Highland County, Virginia

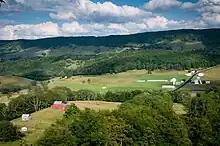
U.S. Route 250 near Hightown

The westernmost valley, the Alleghany Valley, is narrow and situated between Allegheny Mountain to the west and Lantz Mountain to the east. It is drained by Back Creek, a tributary of the Jackson River, in the southern section of the county and is drained by Straight Fork to the north. The Laurel Fork runs to the west of Alleghany Valley, joining the Straight Fork in Pendleton County, West Virginia to the north to form the North Fork South Branch Potomac River. The Bluegrass Valley contains the headwaters of the Jackson River south of U.S. 250 and the South Branch Potomac River to the north. The northern section of the valley, in the area of the village of Blue Grass, is considerably wider than the southern section of the valley. The Jackson River flows out of Bluegrass Valley to the east through Vanderpool Gap approximately south of Hightown. A short distance south, the Bluegrass Valley is drained by the Back Creek. Monterey Valley is located roughly in the center of the county, and its drainage is separated at Monterey. To the north of Monterey, the valley is drained by the Strait Creek and South Branch Potomac River; to the south, the valley is drained by the Jackson River. The Bullpasture Valley is drained throughout the county to the south by the Bullpasture River. The Cowpasture Valley, the easternmost valley in the county, is mostly drained to the south by the Cowpasture River, although a small portion to the north is drained by the South Fork South Branch Potomac River.